Killing Hope

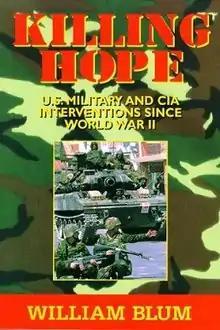
First edition

Killing Hope: U.S. Military and CIA Interventions since World War II by William Blum is a history book on CIA covert operations and United States military interventions during the second half of the 20th century. The book, published in 1995 by Common Courage Press, takes a strongly critical view of American foreign policy. It is an updated and revised version of one of Blum's previous works, "The CIA – A Forgotten History" (1986).